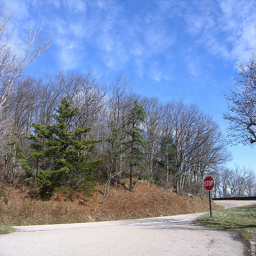
A stop sign is placed on a street by a wooded area.
A stop sign sitting next to a street near a forest.
A road that is right by of the forest.
The sun shines on some trees on a country road.
A rurel country road with a stop sign.